Oregon Institute of Technology, Portland-Metro

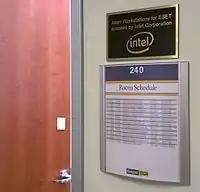

Intel donated the workstation computers on the fourth floor of the campus and an Atom workstation in 2012 for ESET students.